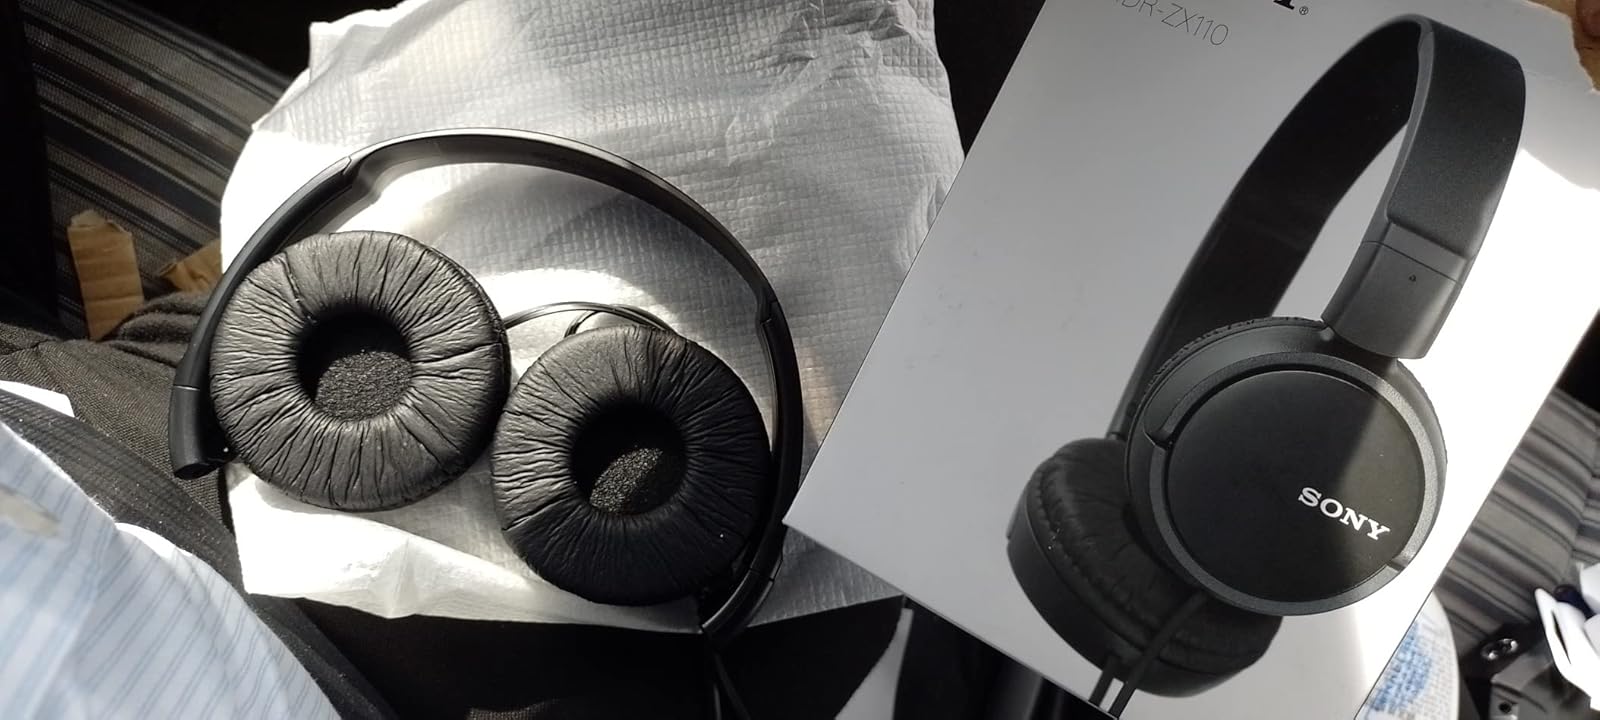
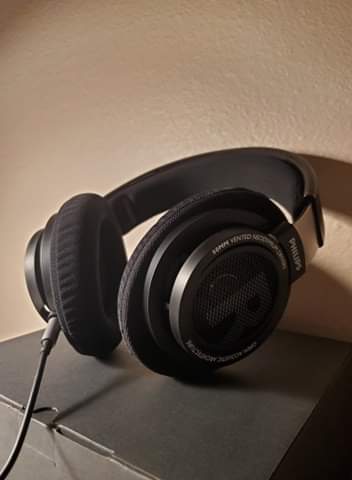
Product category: headphones
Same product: no